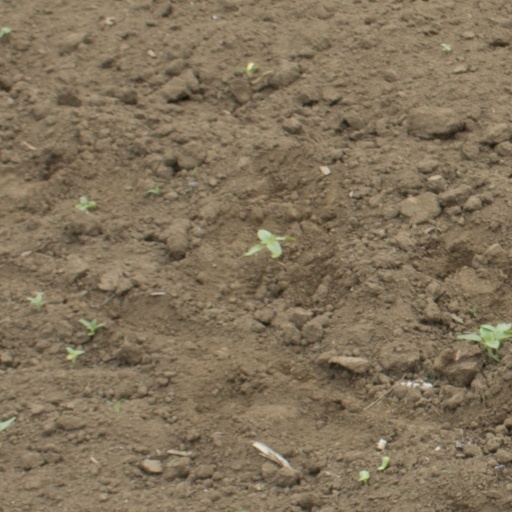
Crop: Jerusalem artichoke